WWF WrestleMania: Steel Cage Challenge

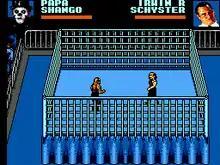
Papa Shango faces I.R.S. in the game's titular steel cage match.

Modes include One-on-One (regular match and steel cage match variations), Tag Team, WWF Championship (choose one wrestler and defeat all the others to become WWF Champion), and Tag Team Championship (choose two wrestlers and defeat combinations of the rest in a series of tag team matches to become WWF Tag Team Champions).